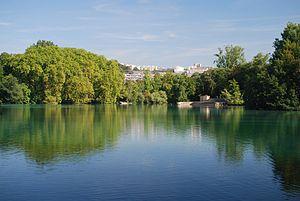
Parc de la Tête d'Or, Lyon, France
Le parc de la Tête d'or est un parc urbain public situé à Lyon, l'un des plus grands de France. Œuvre des frères Denis et Eugène Bühler, le parc est ouvert dès 1857 alors que les travaux ne sont pas achevés. Il est exactement contemporain du Central Park de New York, créé la même année. Le parc est enrichi de nombreux bâtiments comme les grandes serres en 1865, le vélodrome, le chalet des gardes et le chalet en 1894, la clôture en 1896, les serres de collection en 1899, le monument aux morts de l'île aux Cygnes entre 1914 et 1930 ou encore la nouvelle roseraie entre 1961 et 1964.